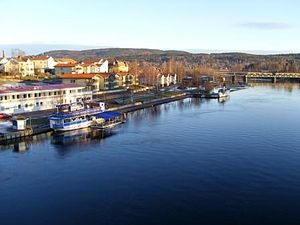
Österdalälven / Billedgalleri
Österdalälven er en flod i den vestlige del af Dalarna i Sverige og er cirka 300 km lang. Den har to kildefloder: Storån og Sörälven, som løber sammen ved byen Idre og danner Österdalälven. Den løber mod sydøst gennem Älvdalens, Mora, Leksands samt Gagnefs kommuner, hvor den nær Djurås forener sig med Västerdalälven og danner Dalälven – Sveriges tredjestørste flod. Österdalälven løber forbi dæmningen Trängslet og gennem Siljansøen.